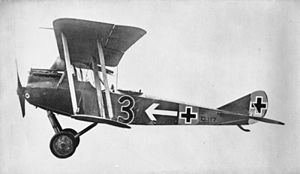
Luftstreitkräfte / Galleri
Deutsche Luftstreitkräfte var Det Tyske Kejserriges flyvevåben under 1. verdenskrig. Luftstreitkräfte var en integreret del af Det tyske kejserriges hær og benyttede konventionelle fly, observationsballonner og luftskibe. Kejserrigets flåde, Kaiserliche Marine, råede ligeledes over flyenheder, men disse var organiseret under flåden under Marine-Fliegerabteilung.